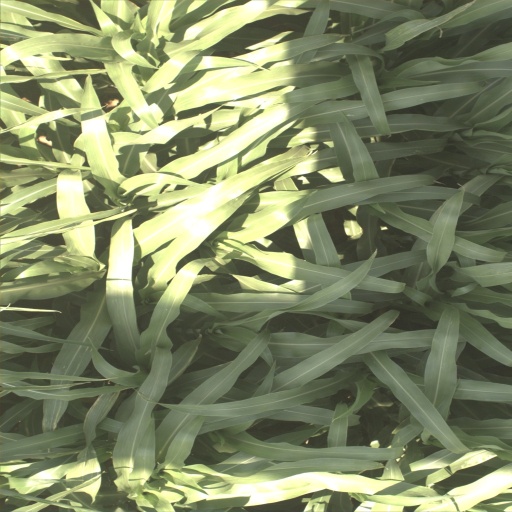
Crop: sorghum